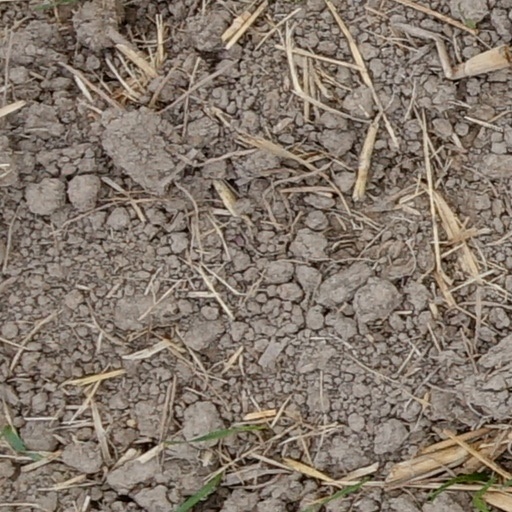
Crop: wheat